Image processor

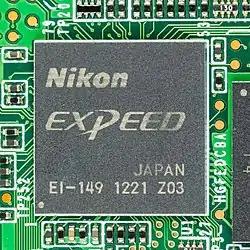
Nikon EXPEED, a system on a chip including an image processor, video processor, digital signal processor (DSP) and a 32-bit microcontroller controlling the chip

An image processor, also known as an image processing engine, image processing unit (IPU), or image signal processor (ISP), is a type of media processor or specialized digital signal processor (DSP) used for image processing, in digital cameras or other devices.